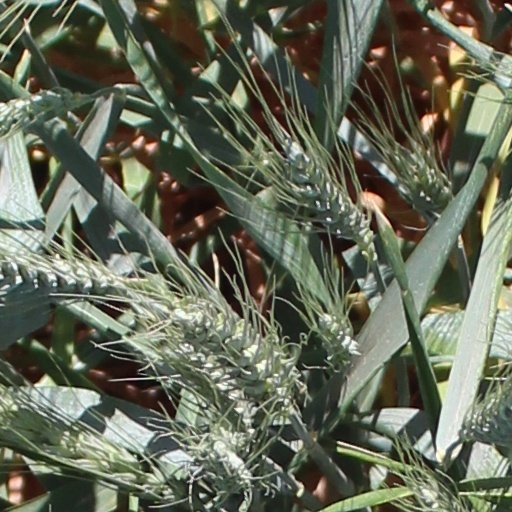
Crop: wheat